Supercritical fluid

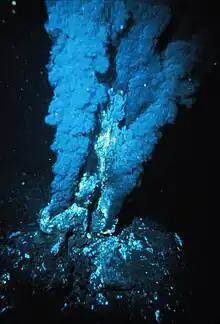
A black smoker, a type of hydrothermal vent

Hydrothermal circulation occurs within the Earth's crust wherever fluid becomes heated and begins to convect. These fluids are thought to reach supercritical conditions under a number of different settings, such as in the formation of porphyry copper deposits or high temperature circulation of seawater in the sea floor. At mid-ocean ridges, this circulation is most evident by the appearance of hydrothermal vents known as "black smokers". These are large (metres high) chimneys of sulfide and sulfate minerals which vent fluids up to 400 °C. The fluids appear like great black billowing clouds of smoke due to the precipitation of dissolved metals in the fluid. It is likely that at that depth many of these vent sites reach supercritical conditions, but most cool sufficiently by the time they reach the sea floor to be subcritical. One particular vent site, Turtle Pits, has displayed a brief period of supercriticality at the vent site. A further site, Beebe, in the Cayman Trough, is thought to display sustained supercriticality at the vent orifice.